Desure Buie

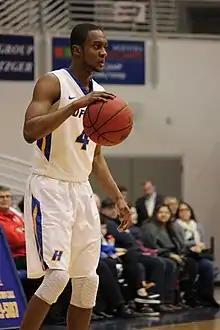
Buie playing for Hofstra in 2018

Desure Buie (born February 21, 1997) is an American professional basketball player for the Dinamo Sassari of the Lega Basket Serie A (LBA). He played college basketball for Hofstra.